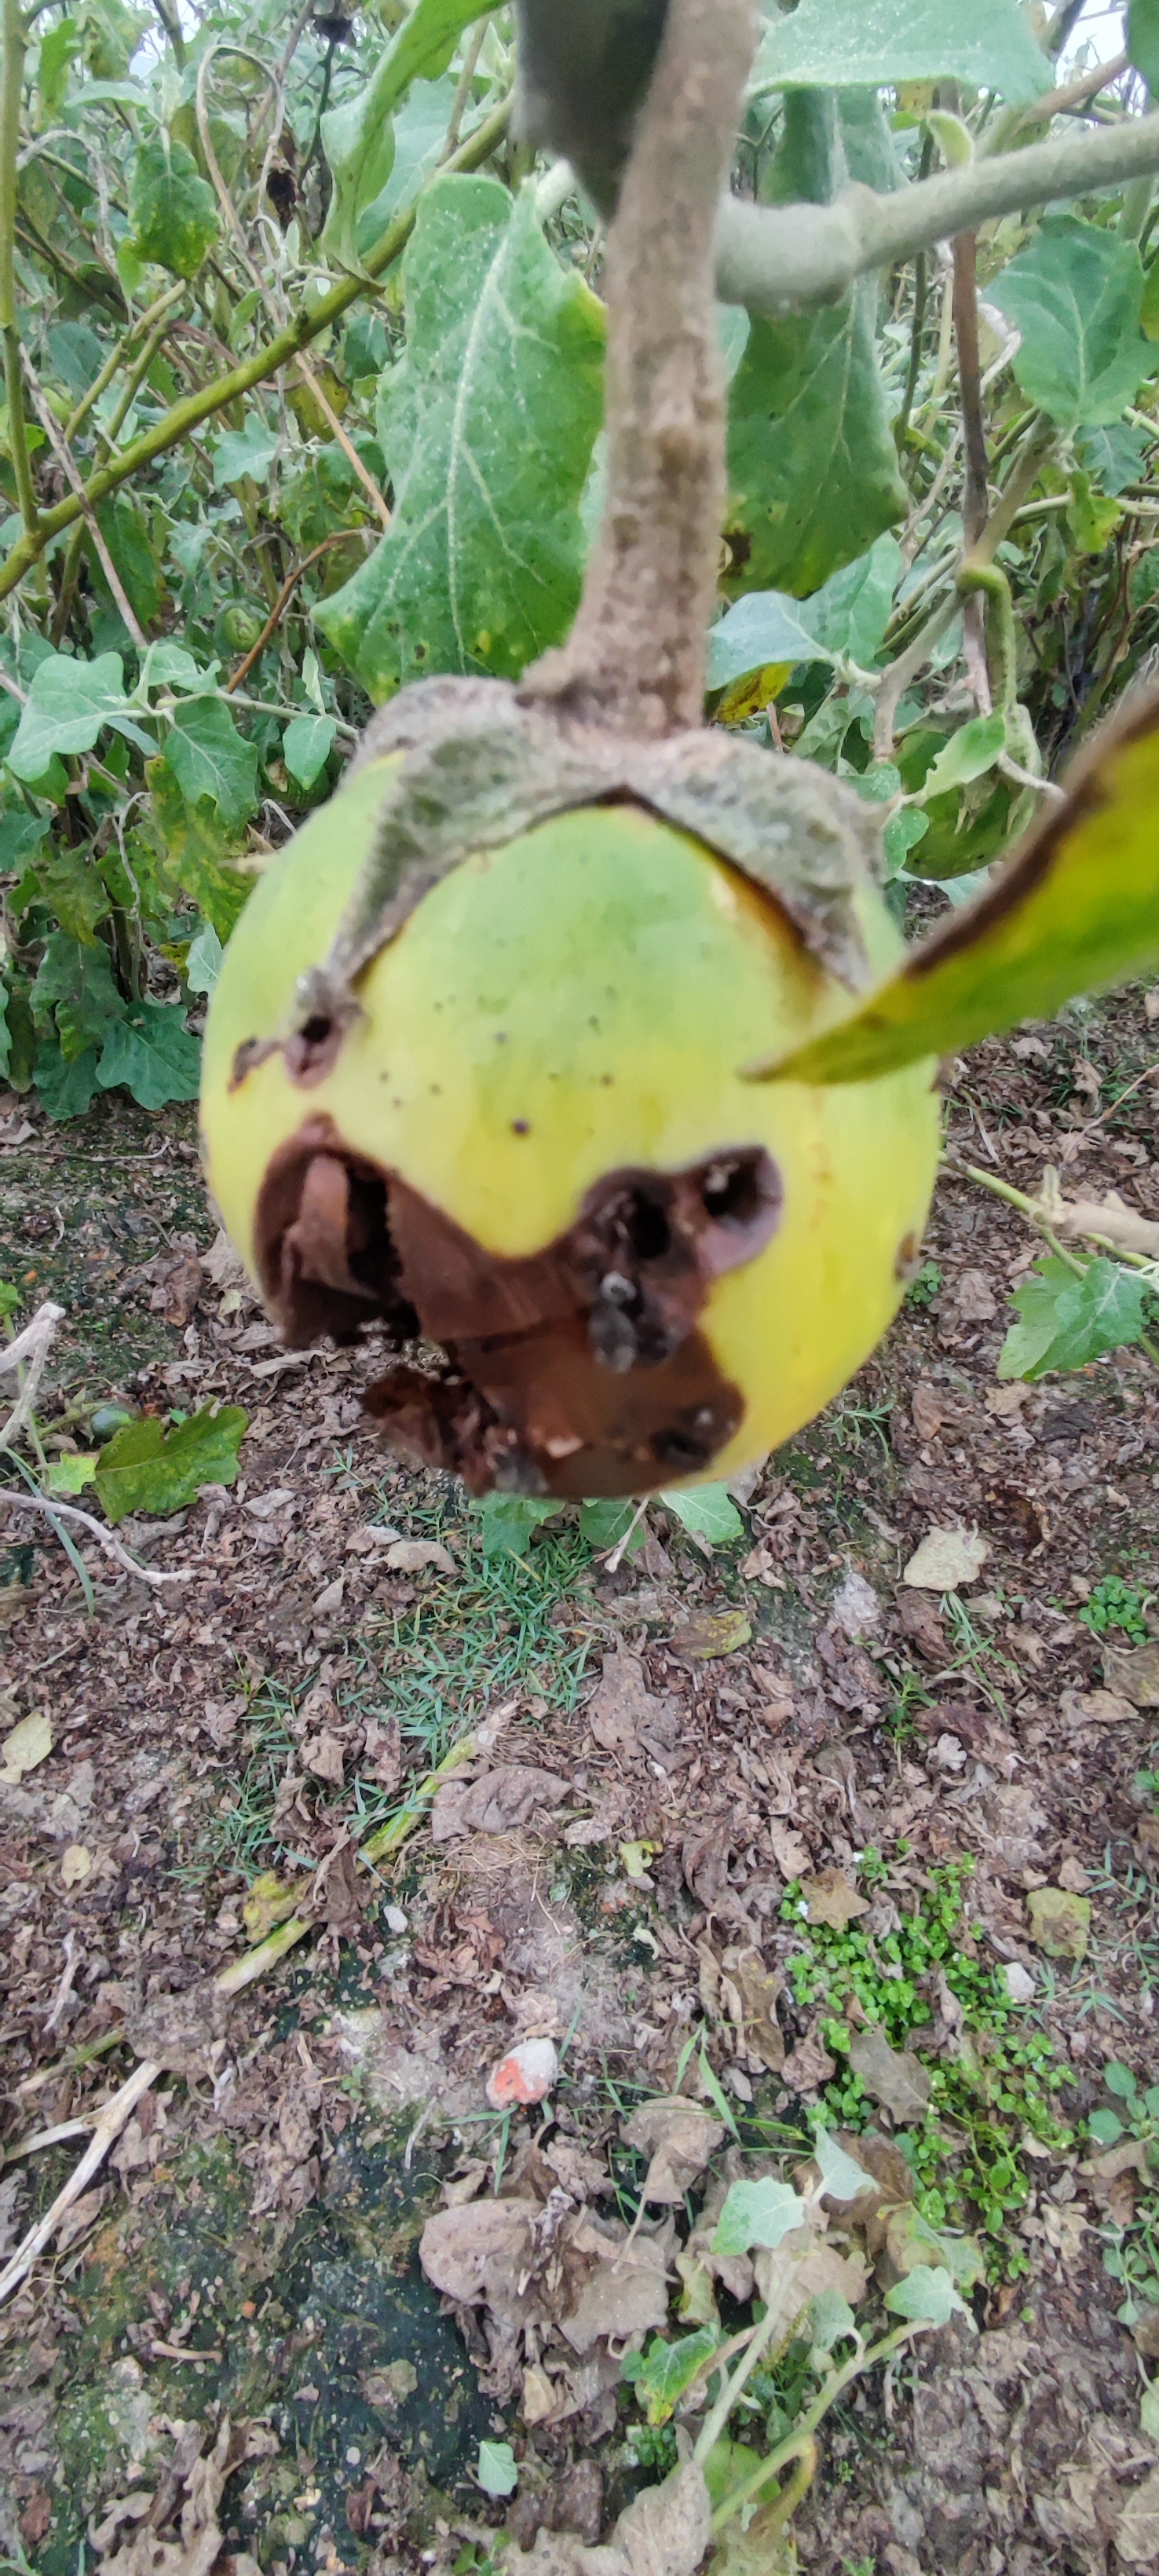
Label: Phomopsis Bright